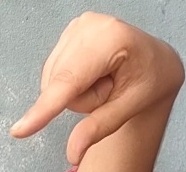
ASL sign: Q